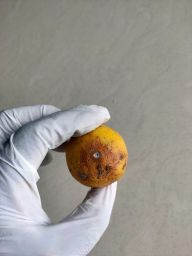
Fruit: Lime
Quality: Bad